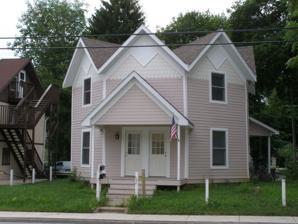
Building: David Garland Rose House
Country: United States of America
Year built: 1860
Historic house in Indiana, United States United States historic place David Garland Rose House U.S. National Register of Historic Places summer 2010 Show map of Indiana Show map of the United States Interactive map showing the location of David Garland Rose House Location 156 Garfield St., Valparaiso, Indiana Coordinates 41°27′58″N 87°3′5″W / 41.46611°N 87.05139°W / 41.46611; -87.05139 Area less than one acre Built 1860 Architect Rose, David Garland Architectural style Gothic Revival, Octagonal Mode NRHP reference No. 80000030 Added to NRHP July 17, 1980 The David Garland Rose House was built circa 1860 in Valparaiso, Indiana , United States .  David Rose was a local businessman. This Gothic Revival house is unusual in that it is eight-sided, an octagon .  Each of the eight gables include decorated wood panels. Covered porches have been added to three sides. The octagon house rose in popularity in 1849 with the publication of Orson Squire Fowler 's book A Home For All . The idea was to develop affordable and comfortable housing for the working class. Fowler proposed the use of concrete due to its long life and low cost. Most octagon houses are of wood or brick construction.  The "octagon craze" was short-lived and pre-dates the American Civil War . Fewer than 120 octagon houses survive. David Rose David Rose was a successful business man in Valparaiso.  At the start of the American Civil War, he was appointed as Colonel Rose, Commandant of the 54th Indiana Volunteer Infantry at Camp Morton , Indiana. Design The Rose Octagonal House is a two-story octagon house of frame construction. The exterior is covered with clapboard siding . Each of the eight sides has a gable roof. A brick chimney runs up the center of the house. The Gothic Revival design is evident in the leaf like pendants cut into its bargeboard trim. Also of Gothic design is a four pointed design at the peak of each gable. Each one of the eight sides is exactly 12' 2" or 12.1666 feet (3.7084 m) long. A one-story porch, added at a later date, runs the length of the front face. An addition had been added to the back of the house. The addition was two stories with an attached garage. The interior has all the original casings for the doors and windows. The floor has been replaced with narrow tongue and groove oak. Significance The David Garland Rose House is architecturally important because of its rare octagonal design, combined with its one-of-a-kind treatment of the roof. Constructed about 1860, the house's  octagonal design resulted from a short-lived style popularized by Orson Squire Fowler's, A Home for All or the Gravel Wall and Octagonal Mode of Building, published in 1848. Octagon-shaped houses are rare in Indiana. Less than a dozen are known to be extant. Unlike other octagonal houses in Indiana, each side of the Rose House is gabled, and the eight gabled roofs meet at the center. References